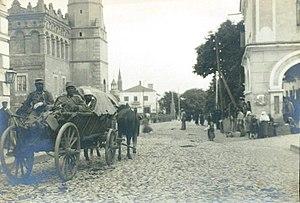
La 3ᵉ armée austro-hongroise est une grande unité de l'armée austro-hongroise pendant la Première Guerre mondiale. Déployée sur le front de l'Est en Galicie, elle est ensuite envoyée sur le front serbe puis le front italien avant de retourner sur le front de l'Est.